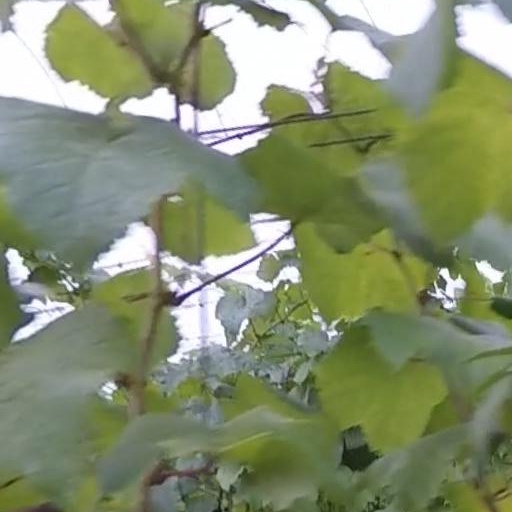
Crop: grape